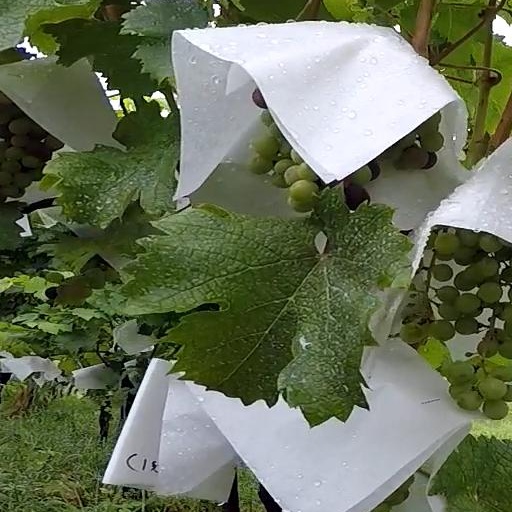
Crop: grape